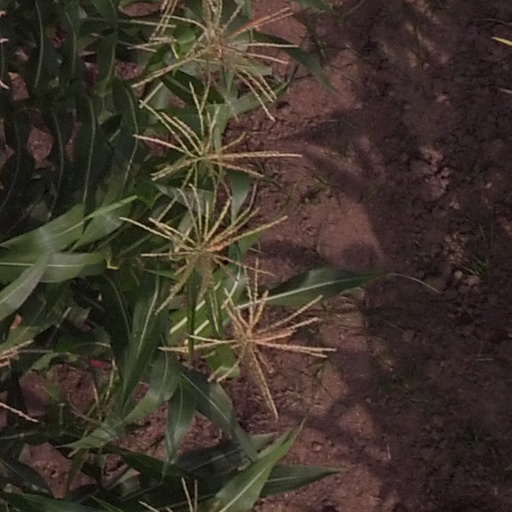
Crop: maize; corn